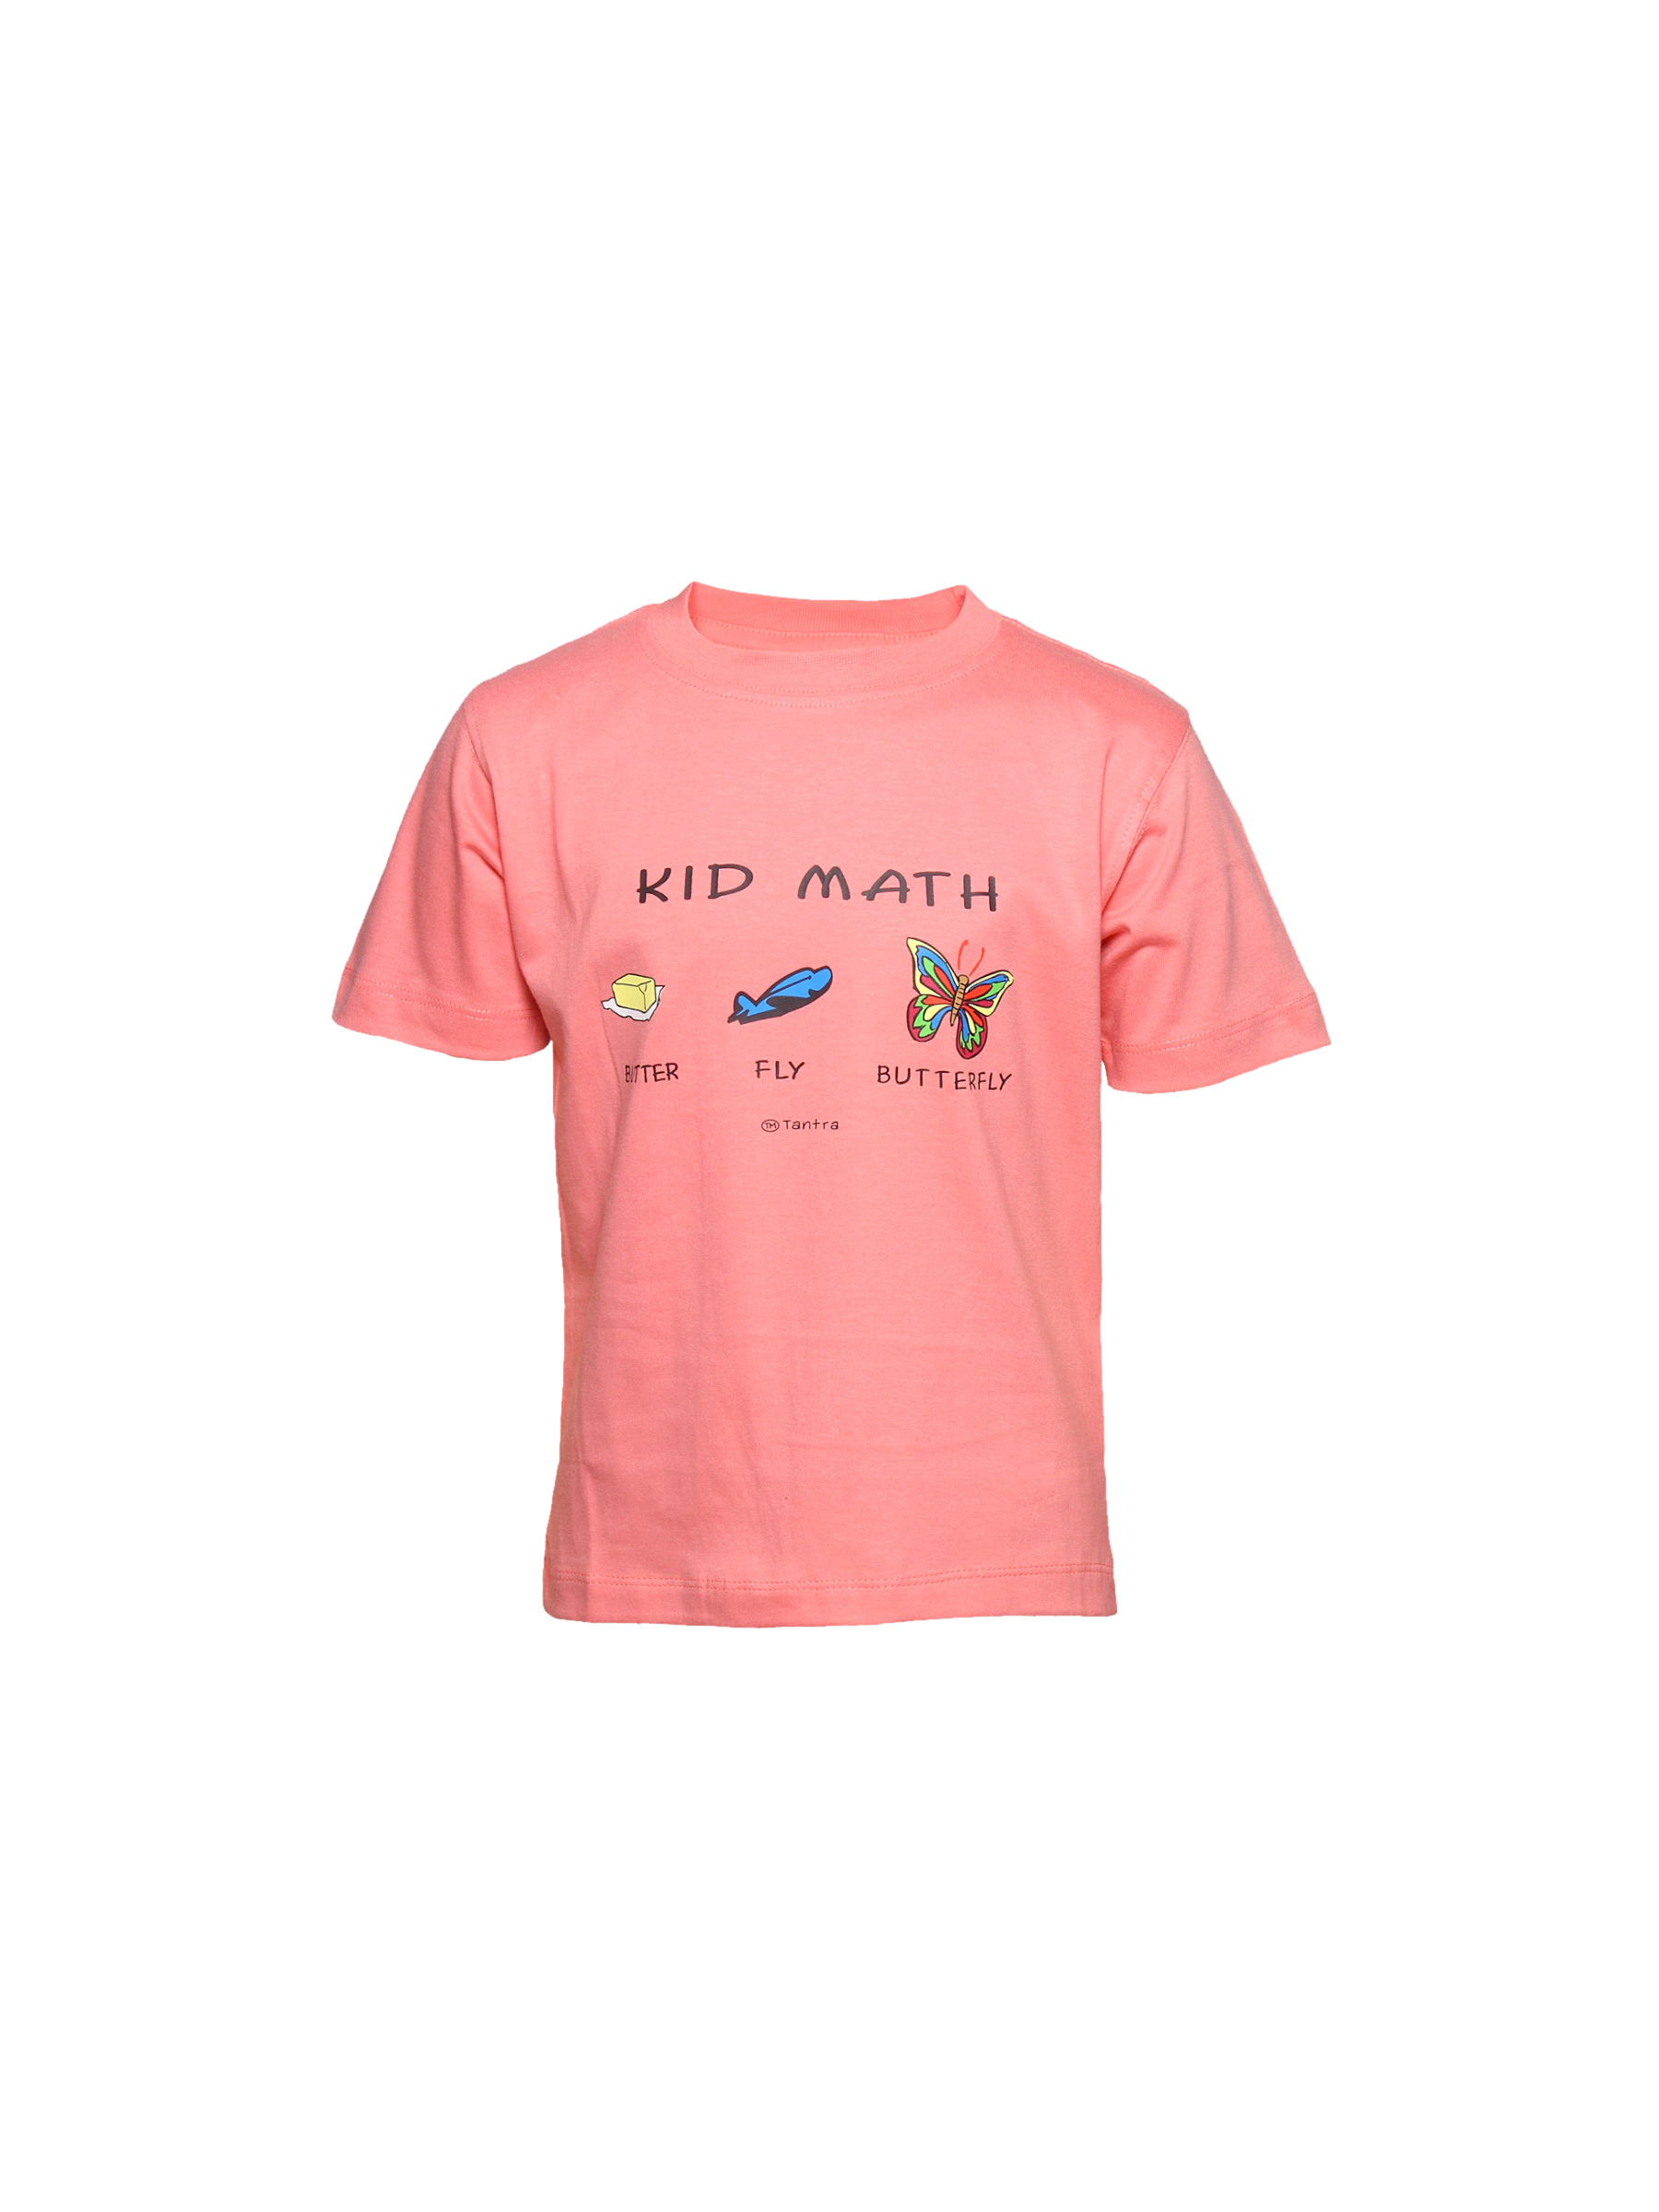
Tantra Kid's Unisex Math Pink Kidswear
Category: Apparel / Topwear / Tshirts
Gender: Unisex
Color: Pink
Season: Summer 2011
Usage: Casual